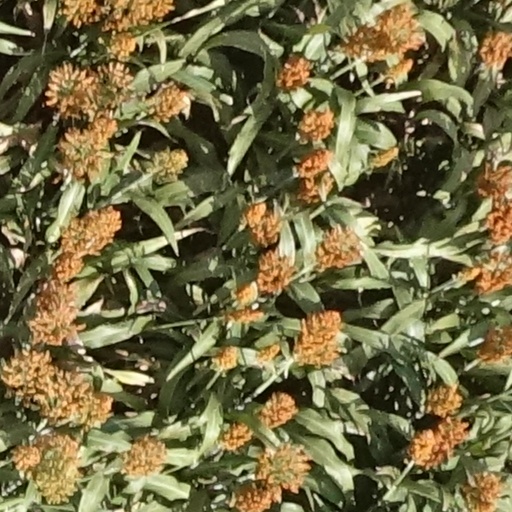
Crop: sorghum